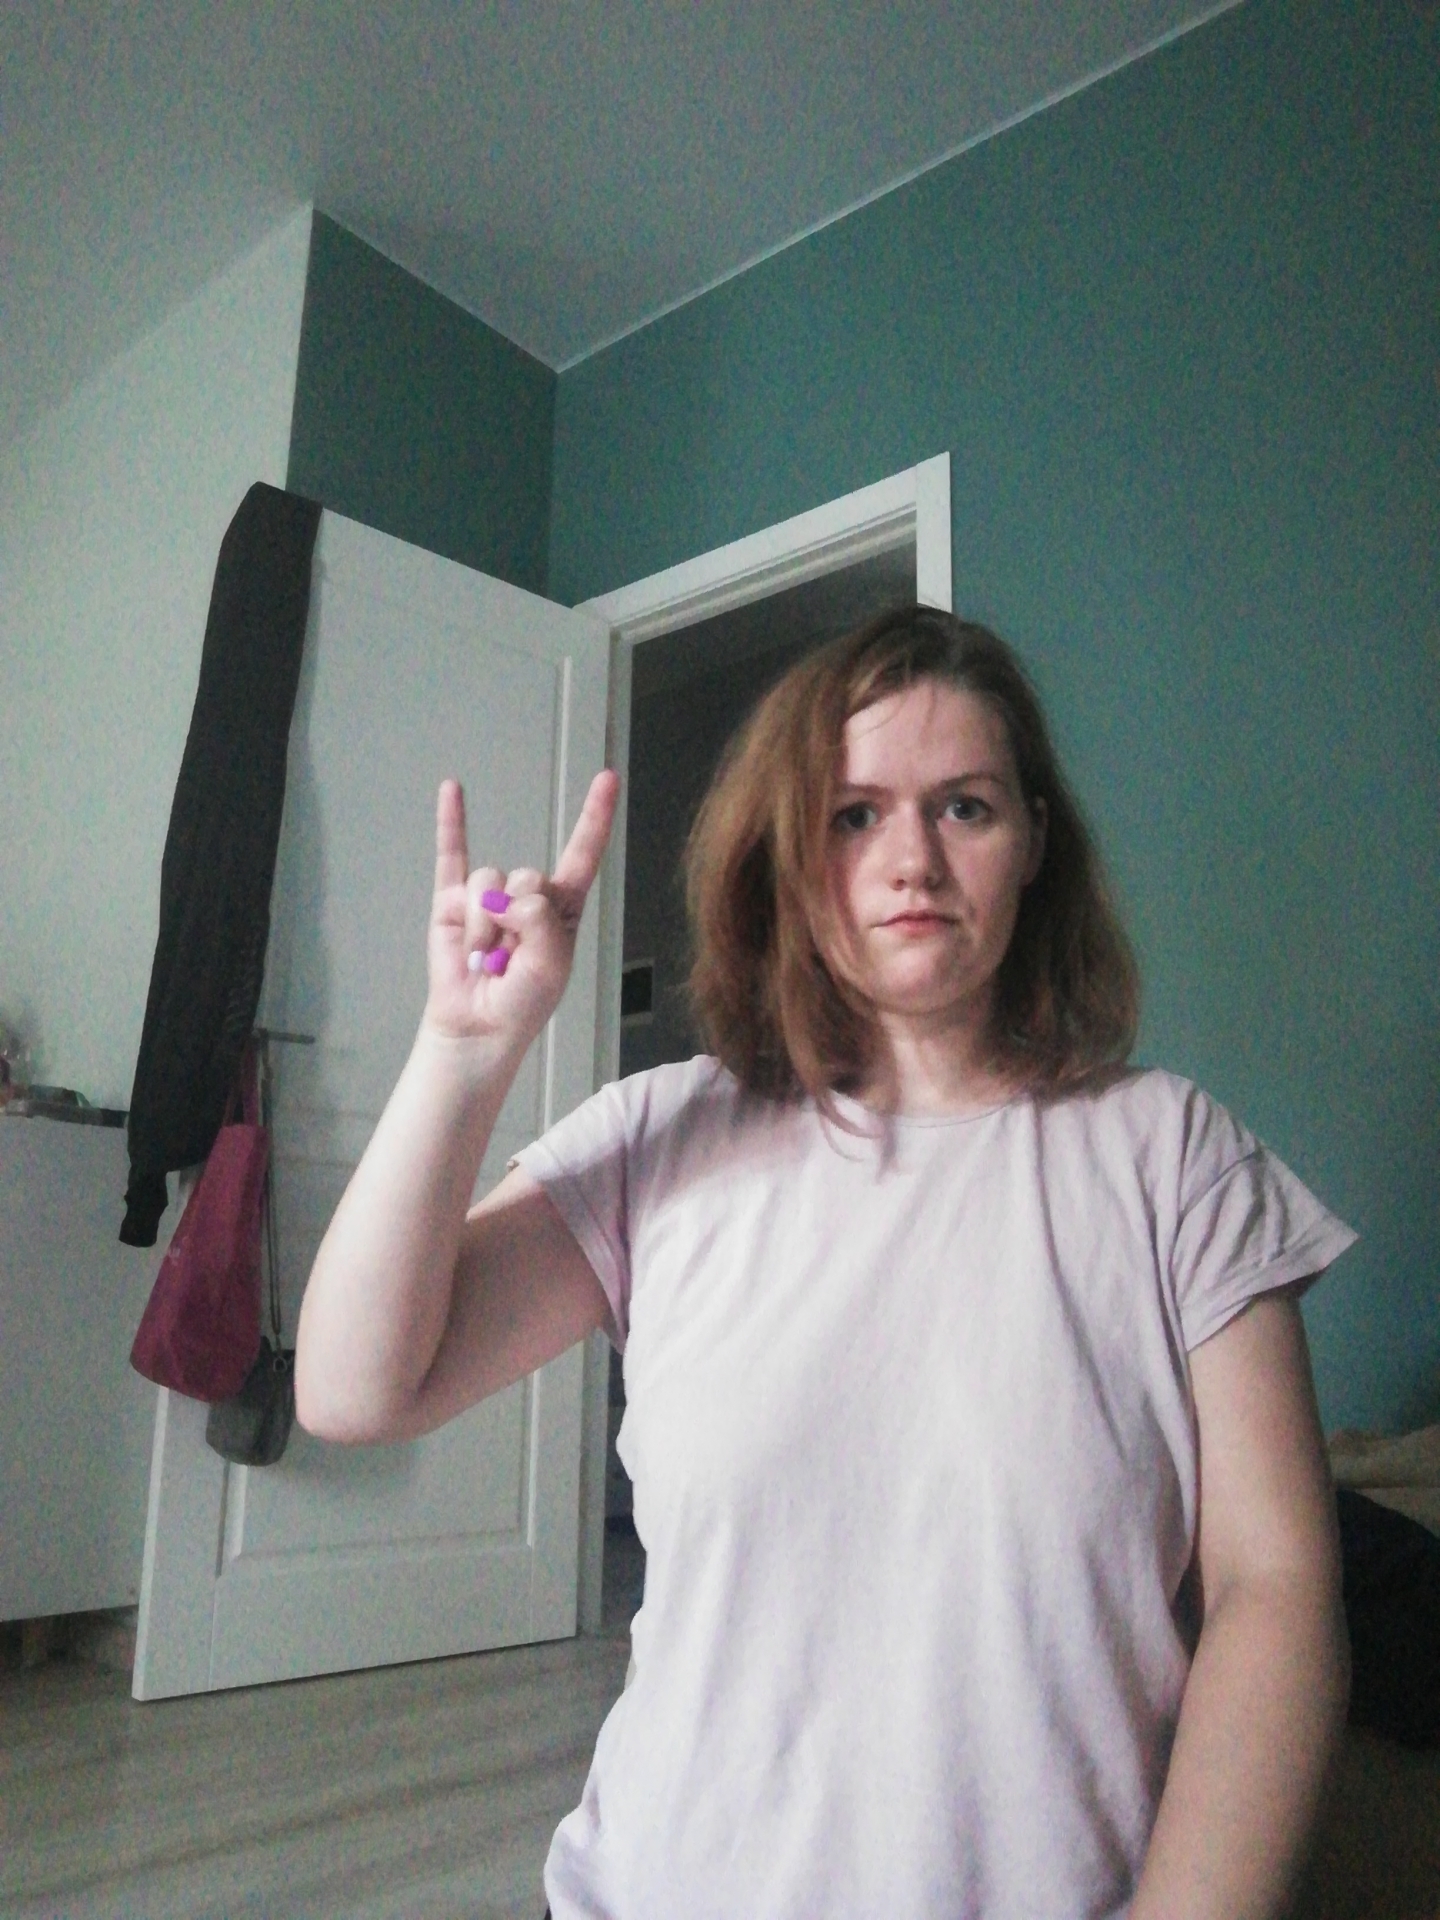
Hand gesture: rock